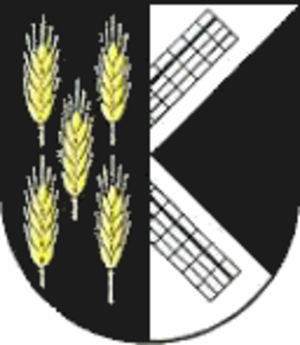
Langenhagen / Bydelenes våben
Langenhagen er en tysk by i Region Hannover i delstaten Niedersachsen.